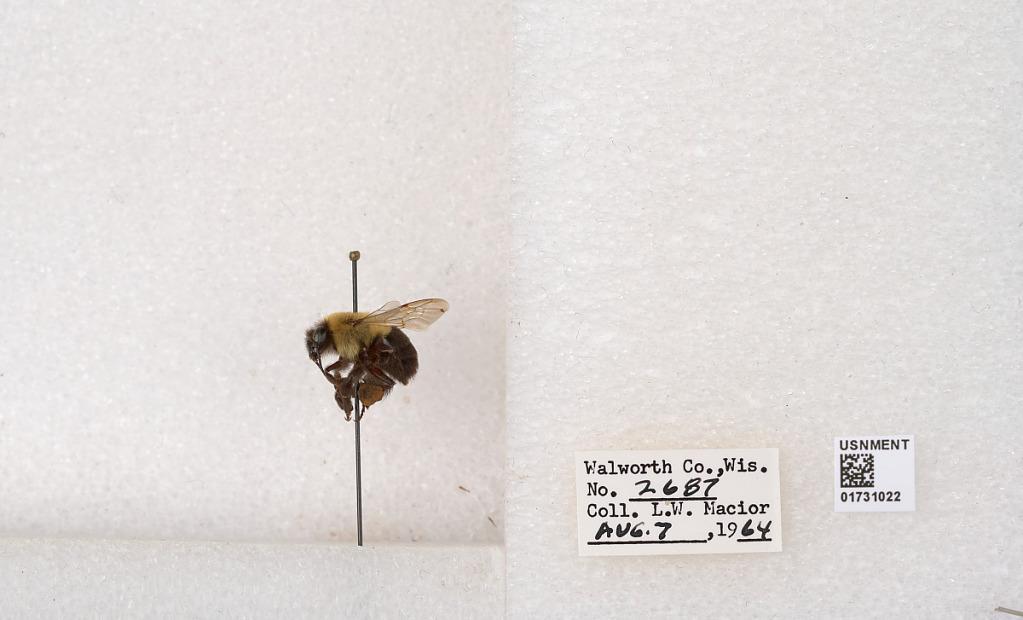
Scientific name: Bombus impatiens Cresson
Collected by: L. Macior
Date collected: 1964-8-7
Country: United States
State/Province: Wisconsin
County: Walworth
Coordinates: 42.6685, -88.5419